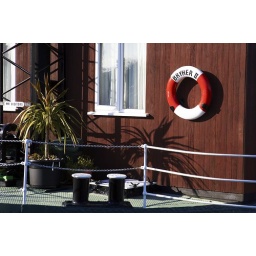
Detail from one of the house boats in the harbour